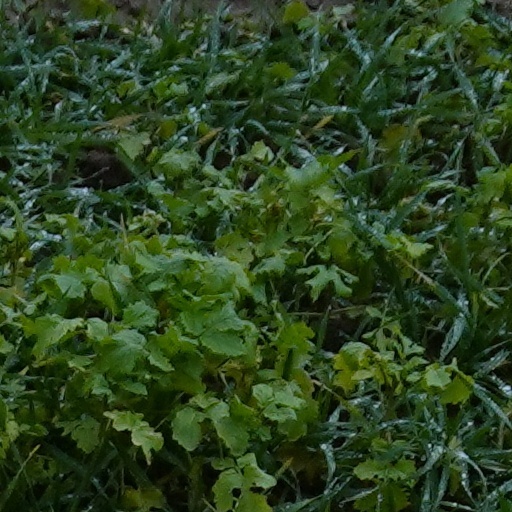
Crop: wheat